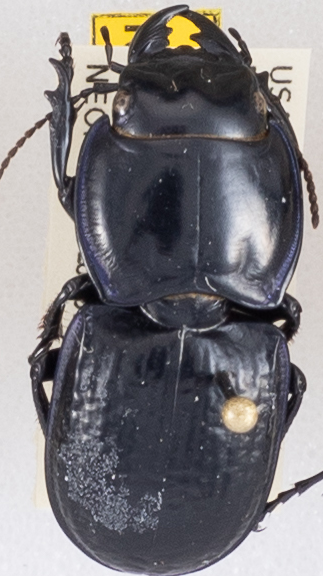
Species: Pasimachus sublaevis
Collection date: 2019-05-21
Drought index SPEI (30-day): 0.334
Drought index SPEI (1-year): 1.642
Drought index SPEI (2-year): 2.09